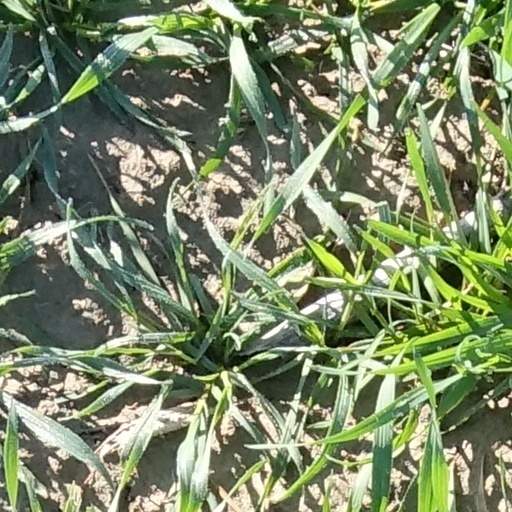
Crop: wheat